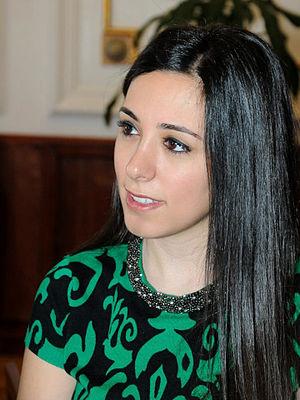
Hanna Jazmin Jaff Bosdet est une personnalité de la télé-réalité d’origine kurde et mexicaine née en Amérique, politicienne, philanthrope, défenseure des droits de l'homme, conférencière et auteure